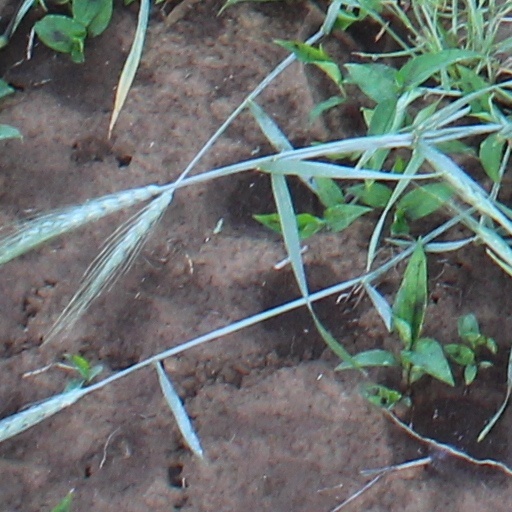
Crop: wheat